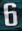
Number: 6